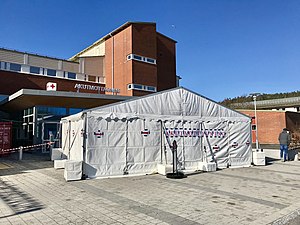
Triage
Triagetelt til indsamling af prøver uden for akutmodtagelsen ved sygehuset i Mölndal (22. marts 2020)
Triage er en proces til bestemmelse af prioriteter i behandling af patienter baseret på sværhedsgraden af deres tilstand.